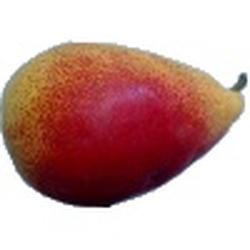
Label: Pear